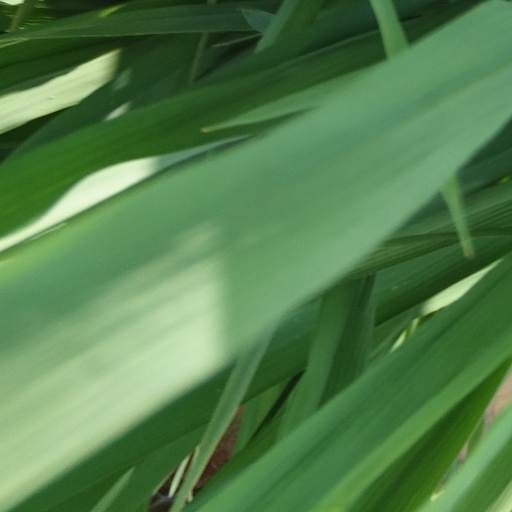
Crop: rice